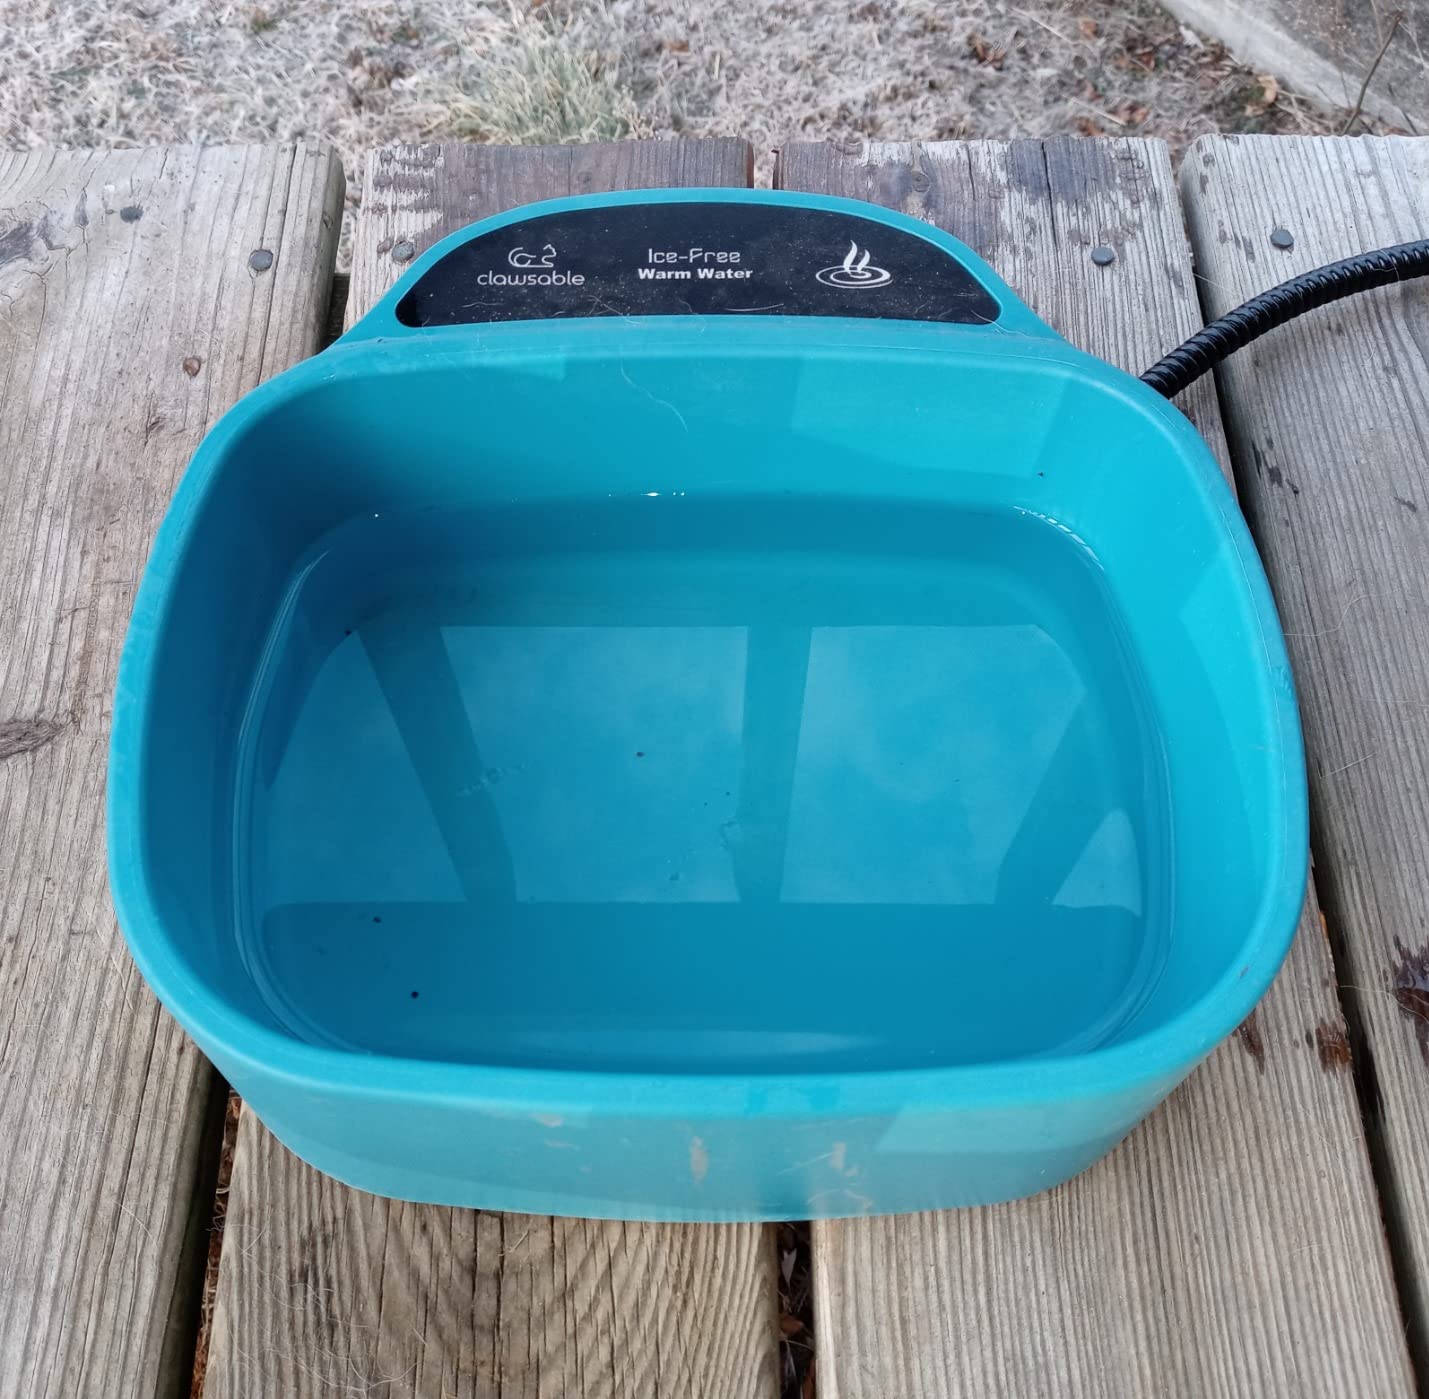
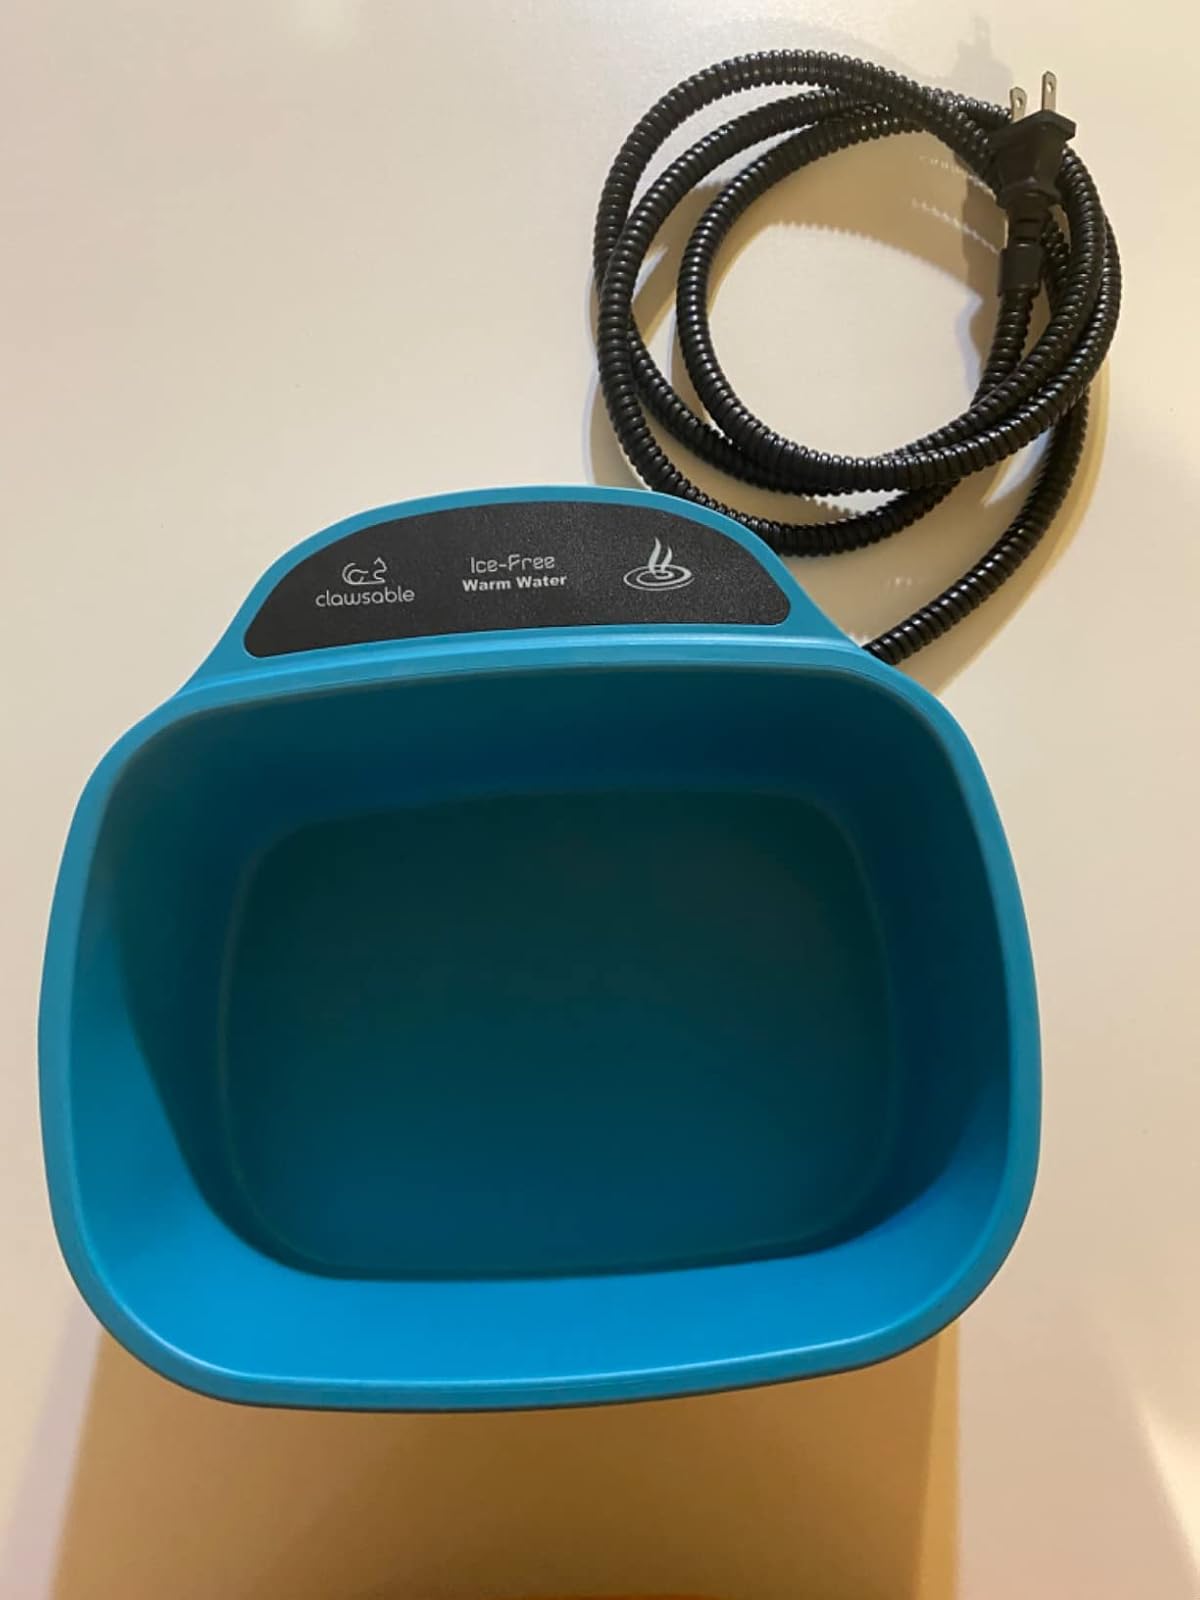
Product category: items_bowl
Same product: yes